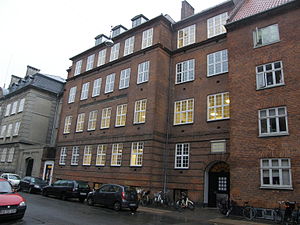
Nørrebro Lilleskole
Nørrebro Lilleskole i november 2011.
Nørrebro Lilleskole, Nørrebro, København, Danmark
Nørrebro Lilleskole er en selvejende fri grundskole centralt placeret på Nørrebro.